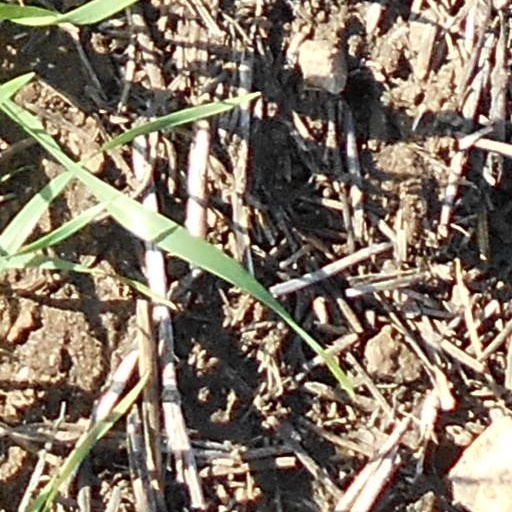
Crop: wheat